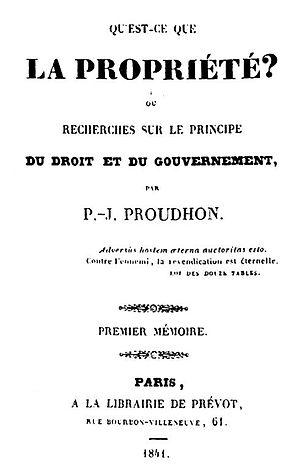
Pierre-Joseph Proudhon, né le 15 janvier 1809 à Besançon et mort le 19 janvier 1865 à Paris, dans le quartier de Passy, est un polémiste, journaliste, économiste, philosophe, politique et sociologue français. Précurseur de l'anarchisme, il est le seul théoricien révolutionnaire du XIXᵉ siècle à être issu du milieu ouvrier.
Qu'est-ce que la propriété ? ou Recherche sur le principe du Droit et du Gouvernement, publié le 30 juin 1840, est le premier ouvrage majeur de l'anarchiste français Pierre-Joseph Proudhon. Il traite du concept de propriété et de sa relation avec l’État, les ouvriers et l’anarchisme. Ce livre contient la citation célèbre :